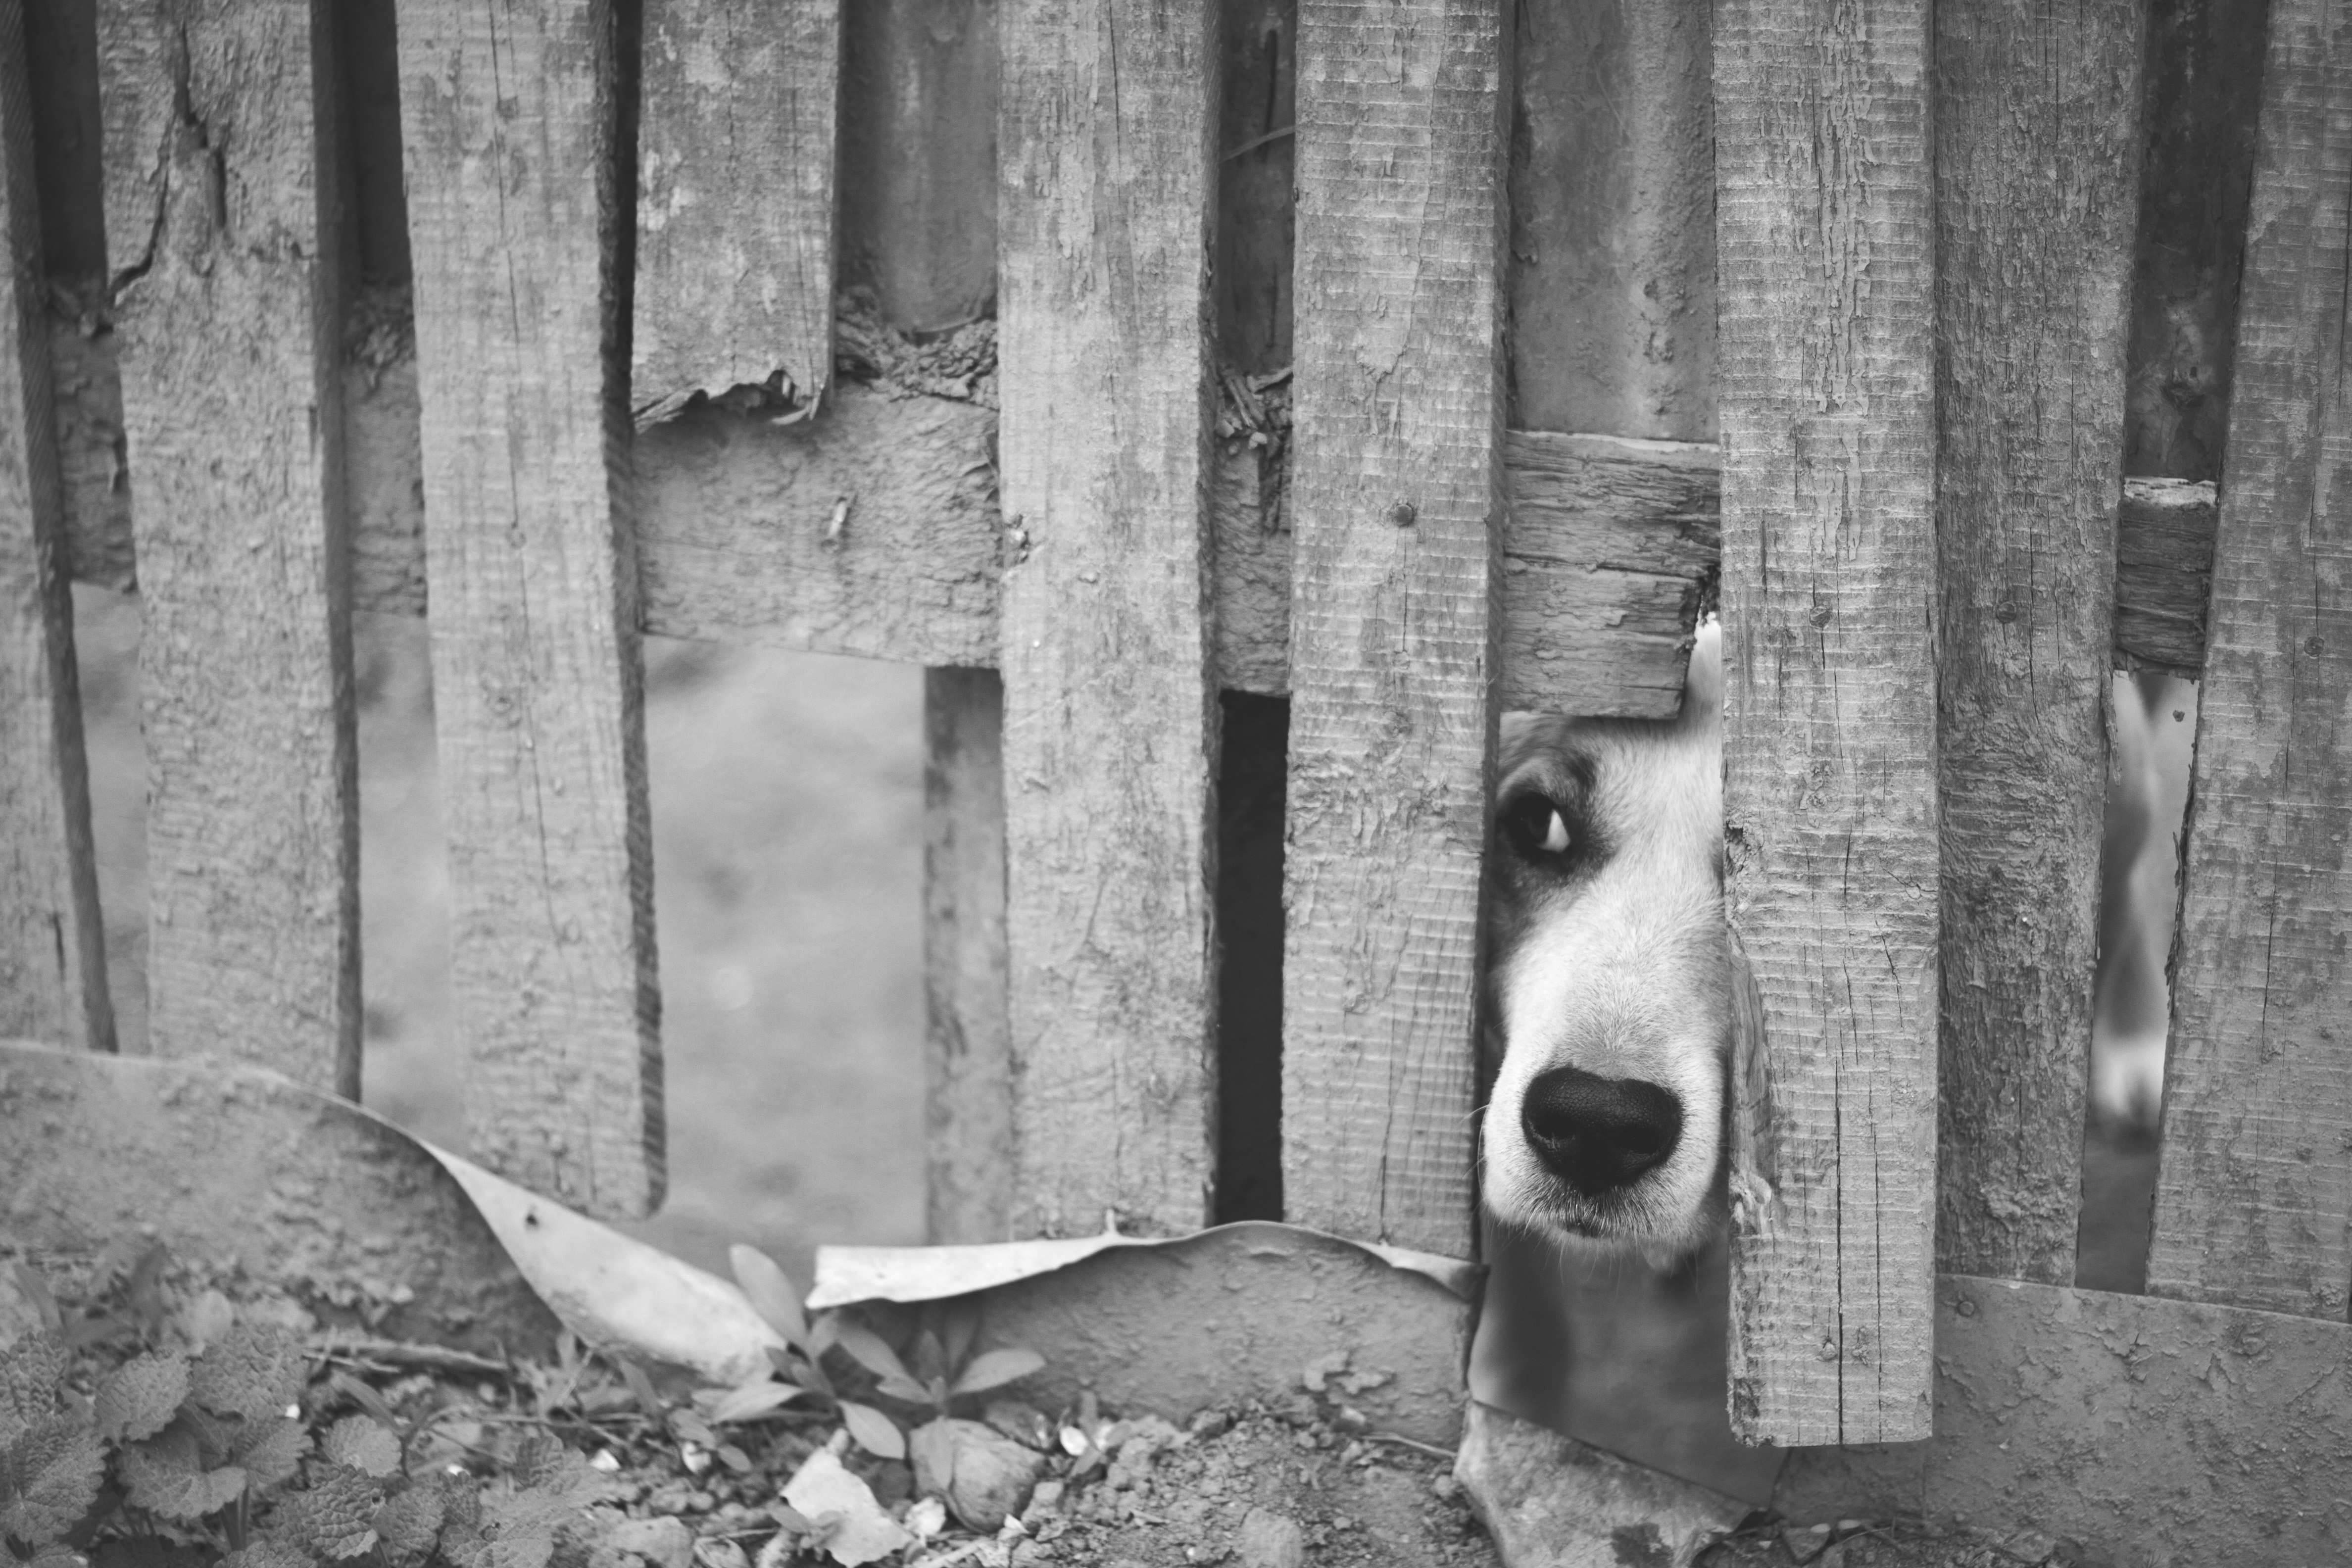
black and white, white, street, dog, cute, pet, mammal, black, monochrome, gate, photograph, beautiful, image, muzzle, adorable, curious, domestic animals, monochrome photography, dog like mammal